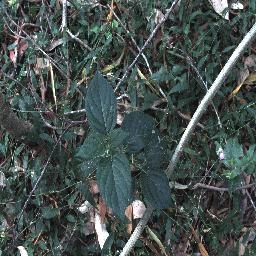
Label: lantana